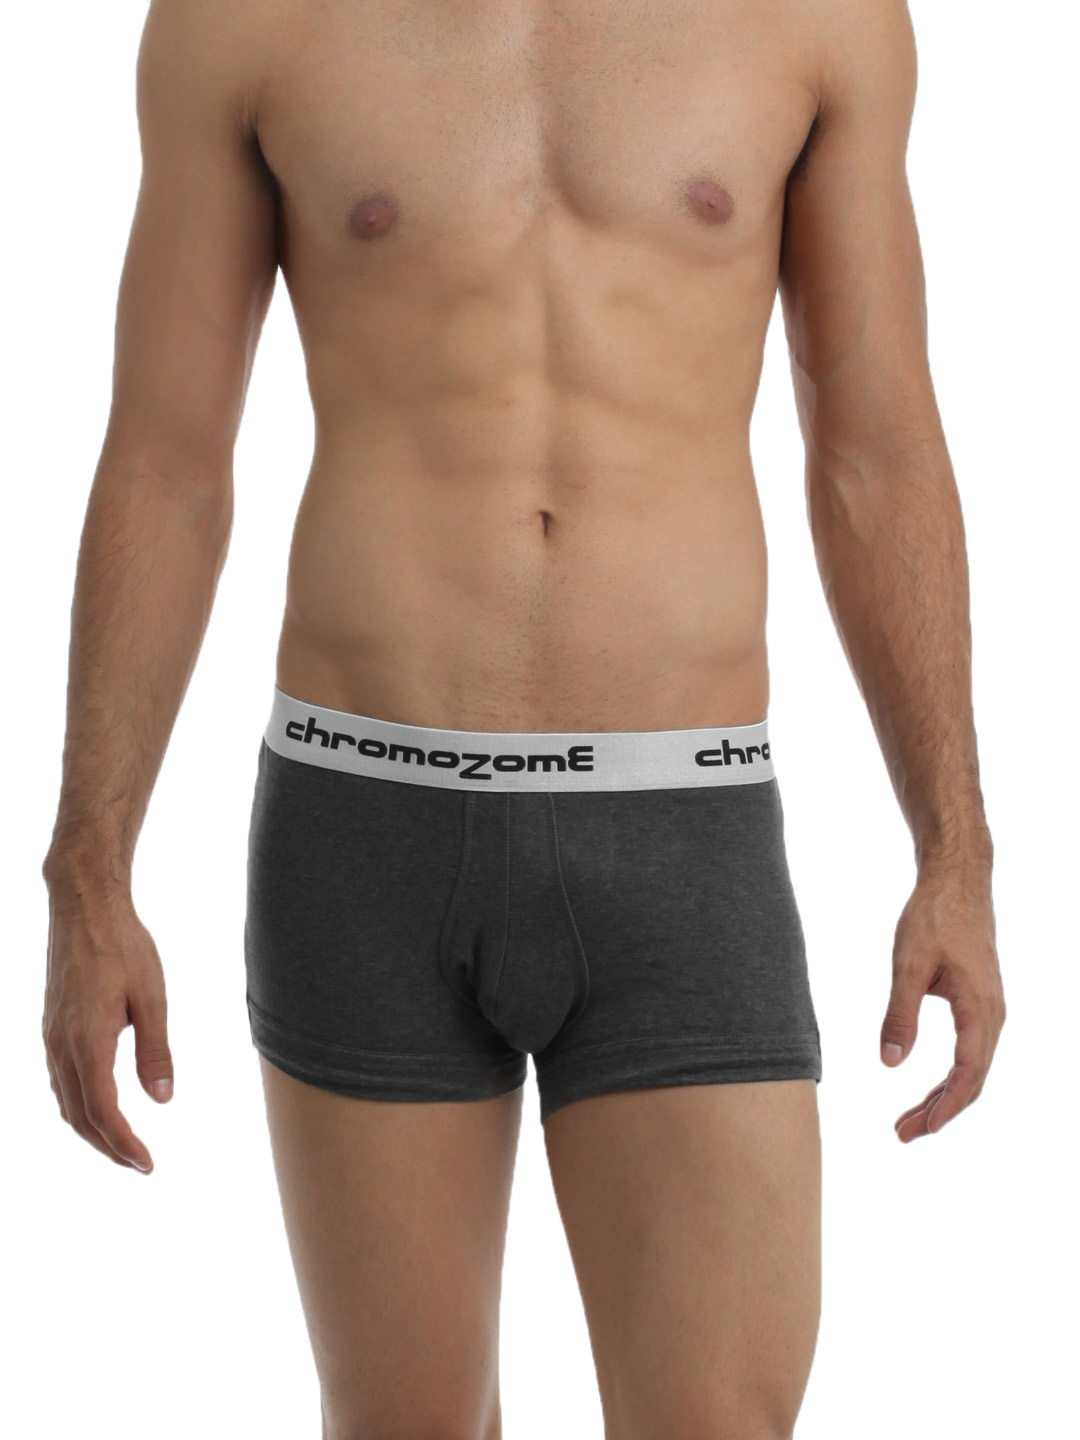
Chromozome Men Charcoal Trunks
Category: Apparel / Innerwear / Trunk
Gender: Men
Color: Charcoal
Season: Summer 2016
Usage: Casual